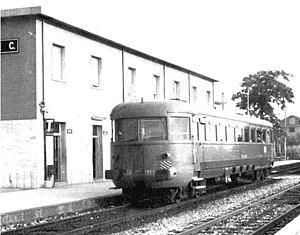
L'autorail FS ALn 64 série 1000 est un autorail à moteur diesel conçu et construit par Fiat Ferroviaria pour le transport des voyageurs sur la ligne à crémaillère qui relie Poala à Cosenza, longue de 27,7 km sur le réseau des FS Ferrovie dello Stato en Calabre jusqu'en 1987, date à laquelle une ligne nouvelle a été mise en service.